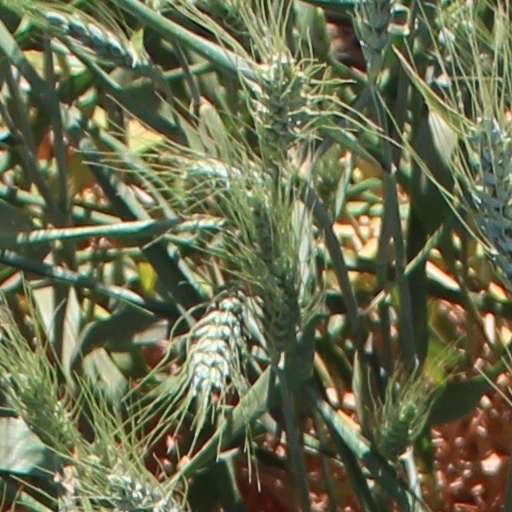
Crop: wheat